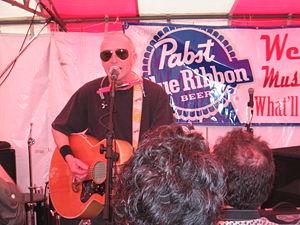
Graham Parker, né le 18 novembre 1950 à Londres, est un chanteur de rock et un compositeur anglais, connu en particulier pour ses albums avec son groupe The Rumour.